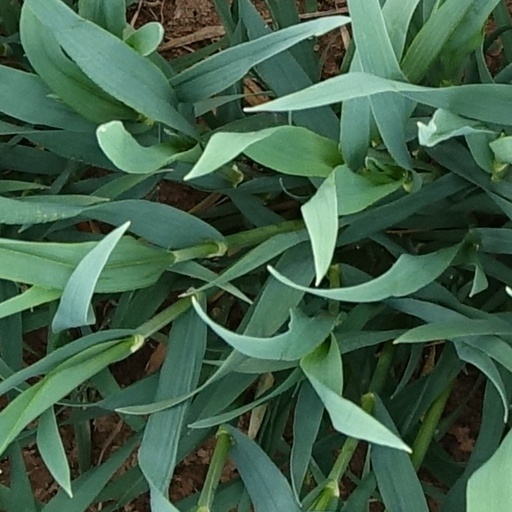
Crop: wheat